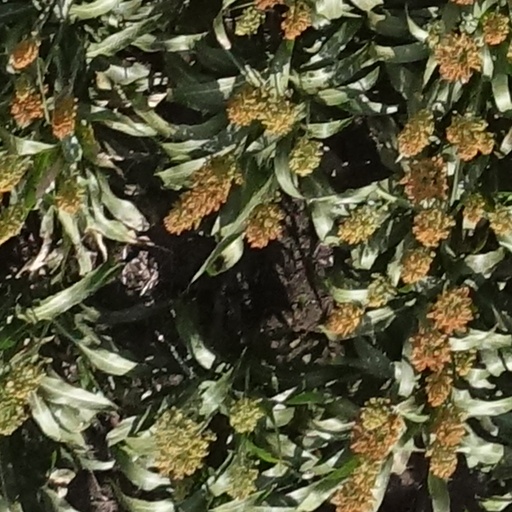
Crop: sorghum